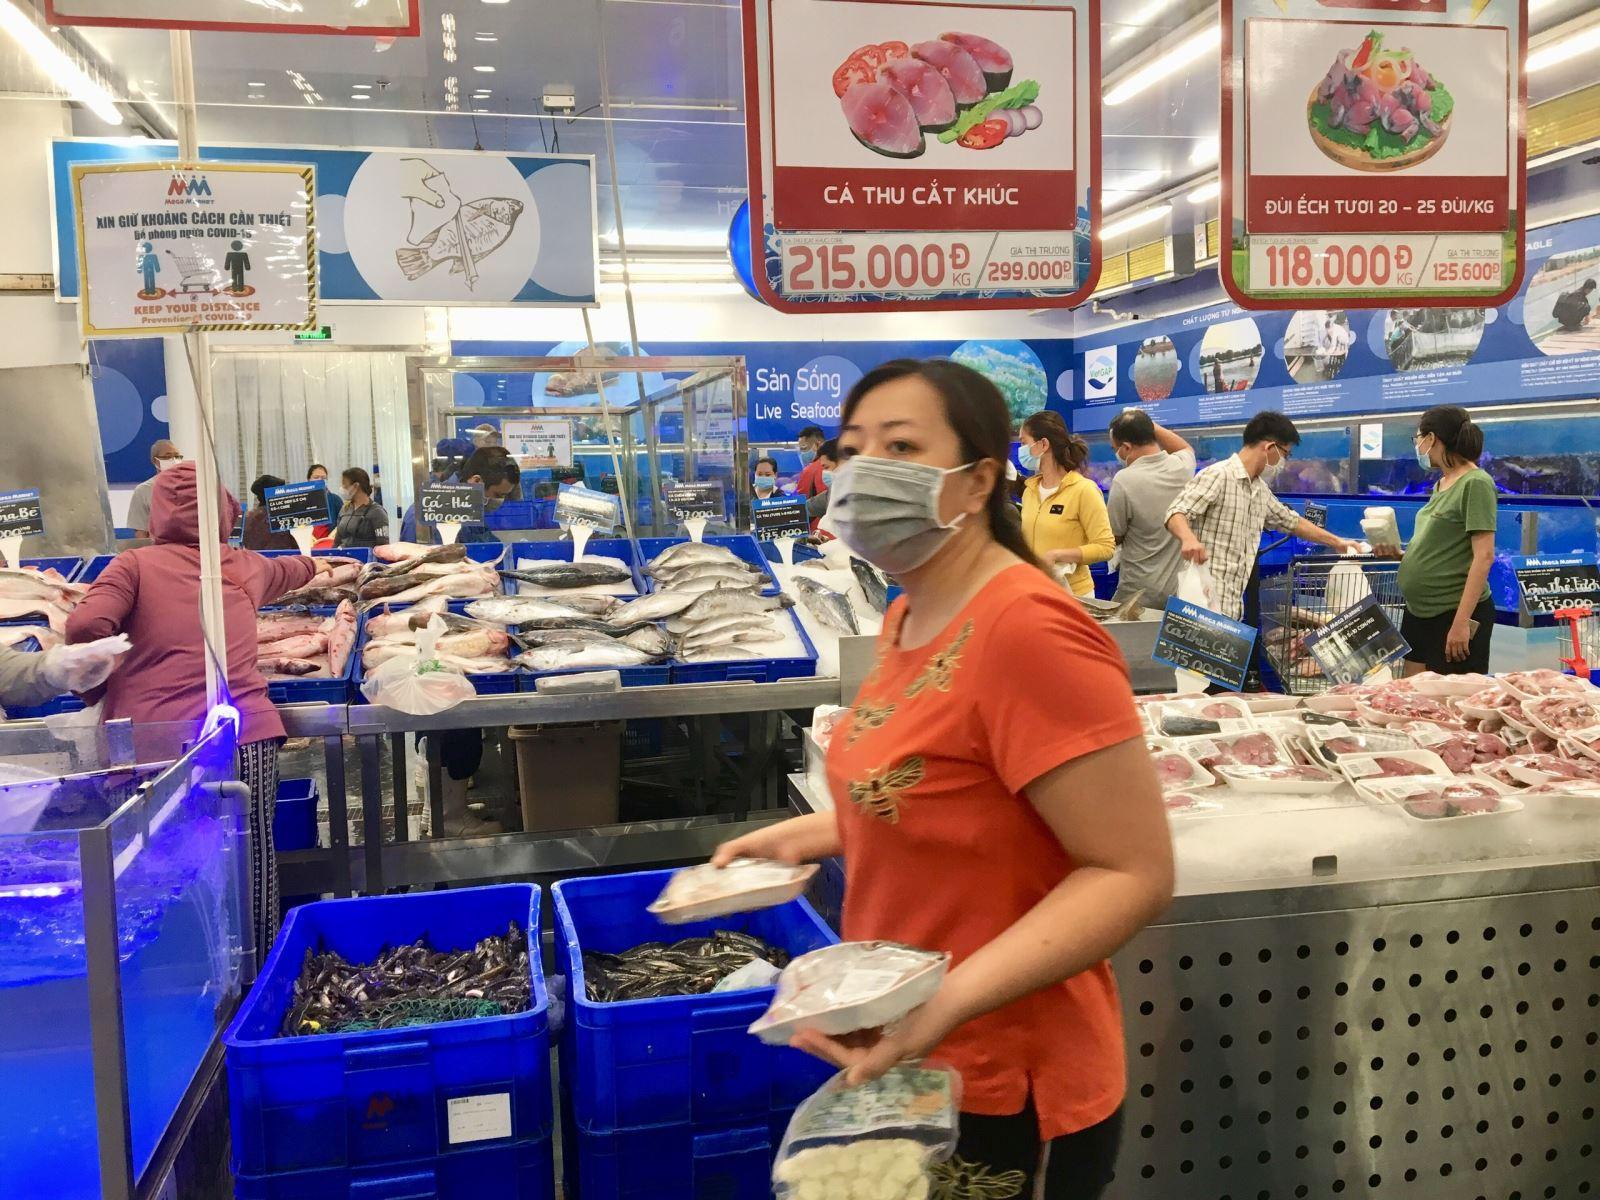
người phụ nữ mặc áo cam đang đứng bên cạnh một khu vực bán cá